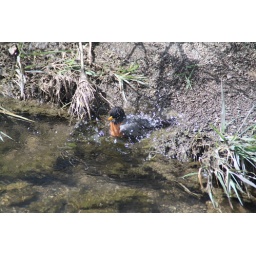
This little guy was taking a bath in the creek near my house